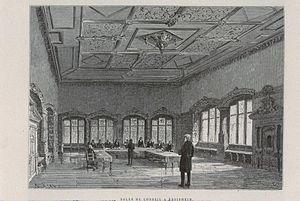
Le conseil souverain d’Alsace est un conseil créé en septembre 1657 par Louis XIV à la suite de la réunion de l’Alsace à la France par les traités de Westphalie de 1648.